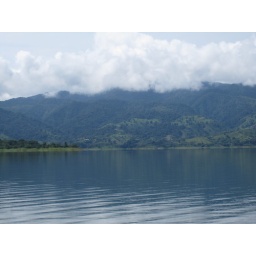
Mountains reflected on water with clouds in the sky